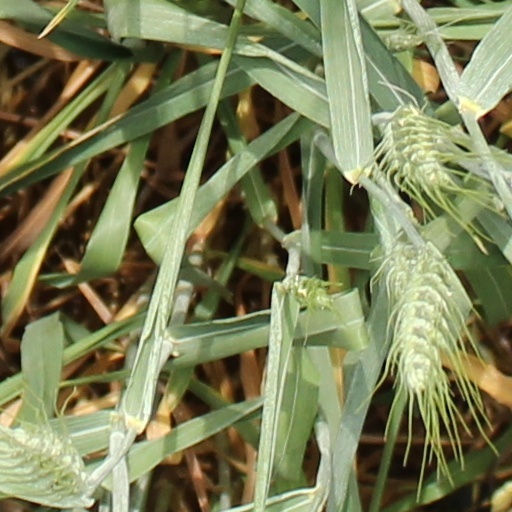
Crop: wheat